Bowfin

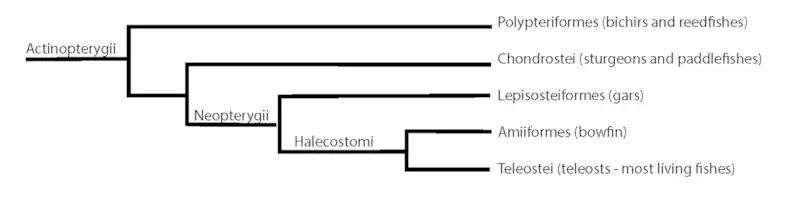
Three divisions of Neopterygii comprising Lepisosteiformes, Amiiformes, and Teleostei

Bowfin are physostomes, meaning they have a small "pneumatic duct" that connects their swim bladders to their digestive tract. This allows them, like lungfish, to "breathe" in two ways: they can extract oxygen from the water when breathing through their gills, but can also break the water's surface to breathe or gulp air through the pneumatic duct. When performing low-level physical activity, bowfin obtain more than half of their oxygen from breathing air. The fish have two distinct air-breathing mechanisms used to ventilate the gas bladder. Air breathing "type I" is consistent with the action of exhale / inhale exchange, stimulated by either air or water hypoxia, to regulate gas exchange; "type II" air breaths are inhalation alone, which is believed to regulate gas bladder volume, to control buoyancy. Bimodal respiration helps bowfin survive and maintain their metabolic rate in hypoxic (low-oxygen) conditions. Bowfin air breathe more frequently when they are in darkness, and correspondingly more active.